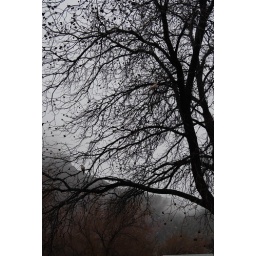
Pair of white doves in a tree